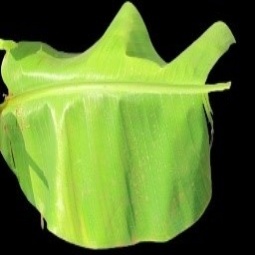
Label: Healthy